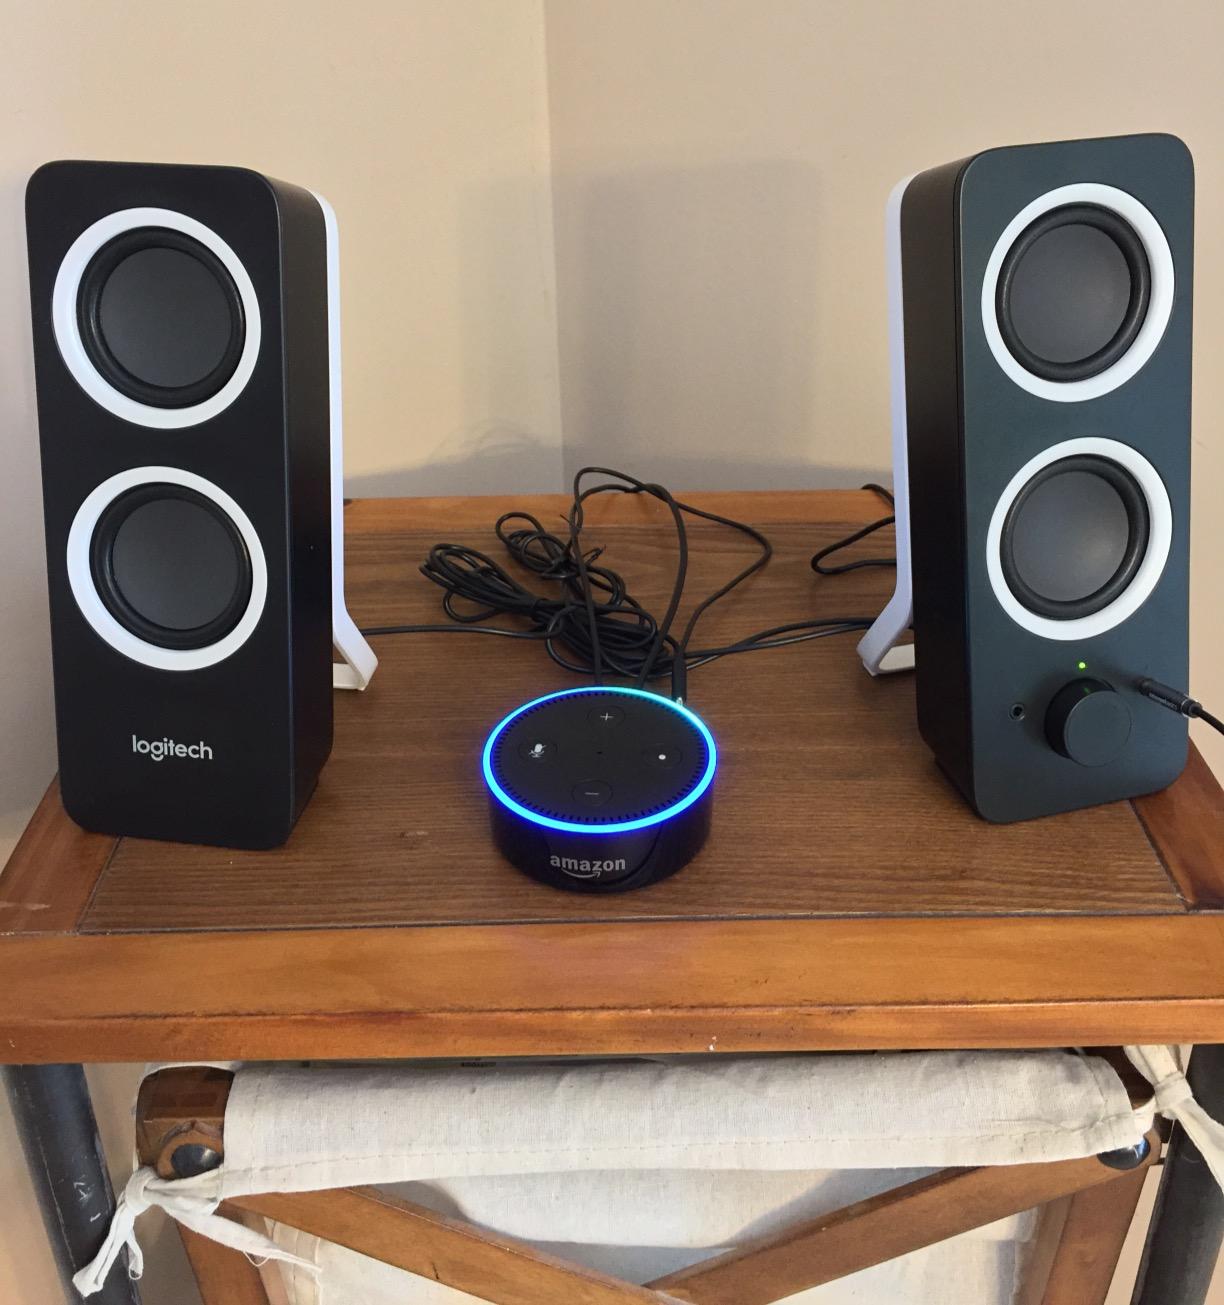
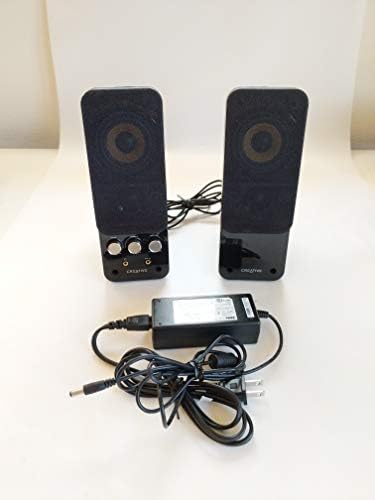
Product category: speaker
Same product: no